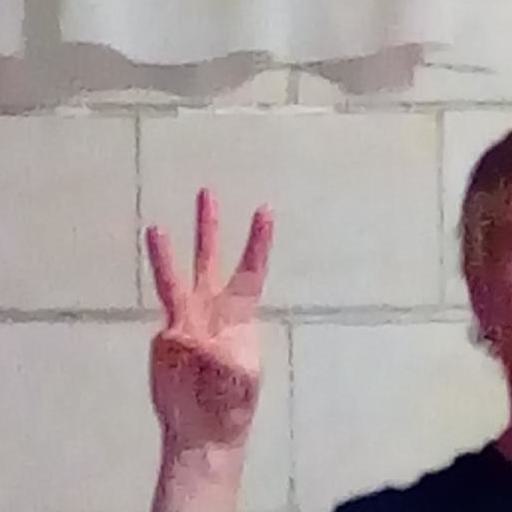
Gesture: three